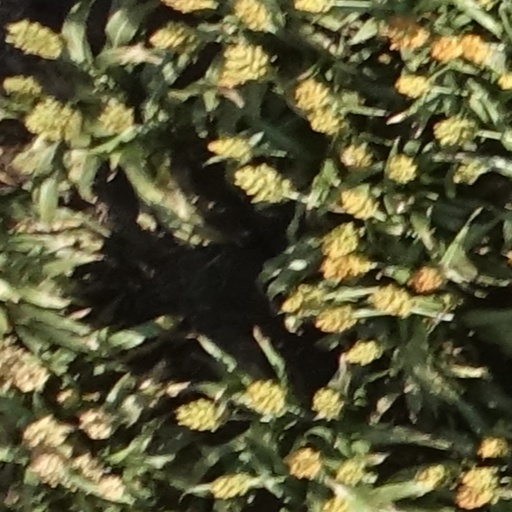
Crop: sorghum